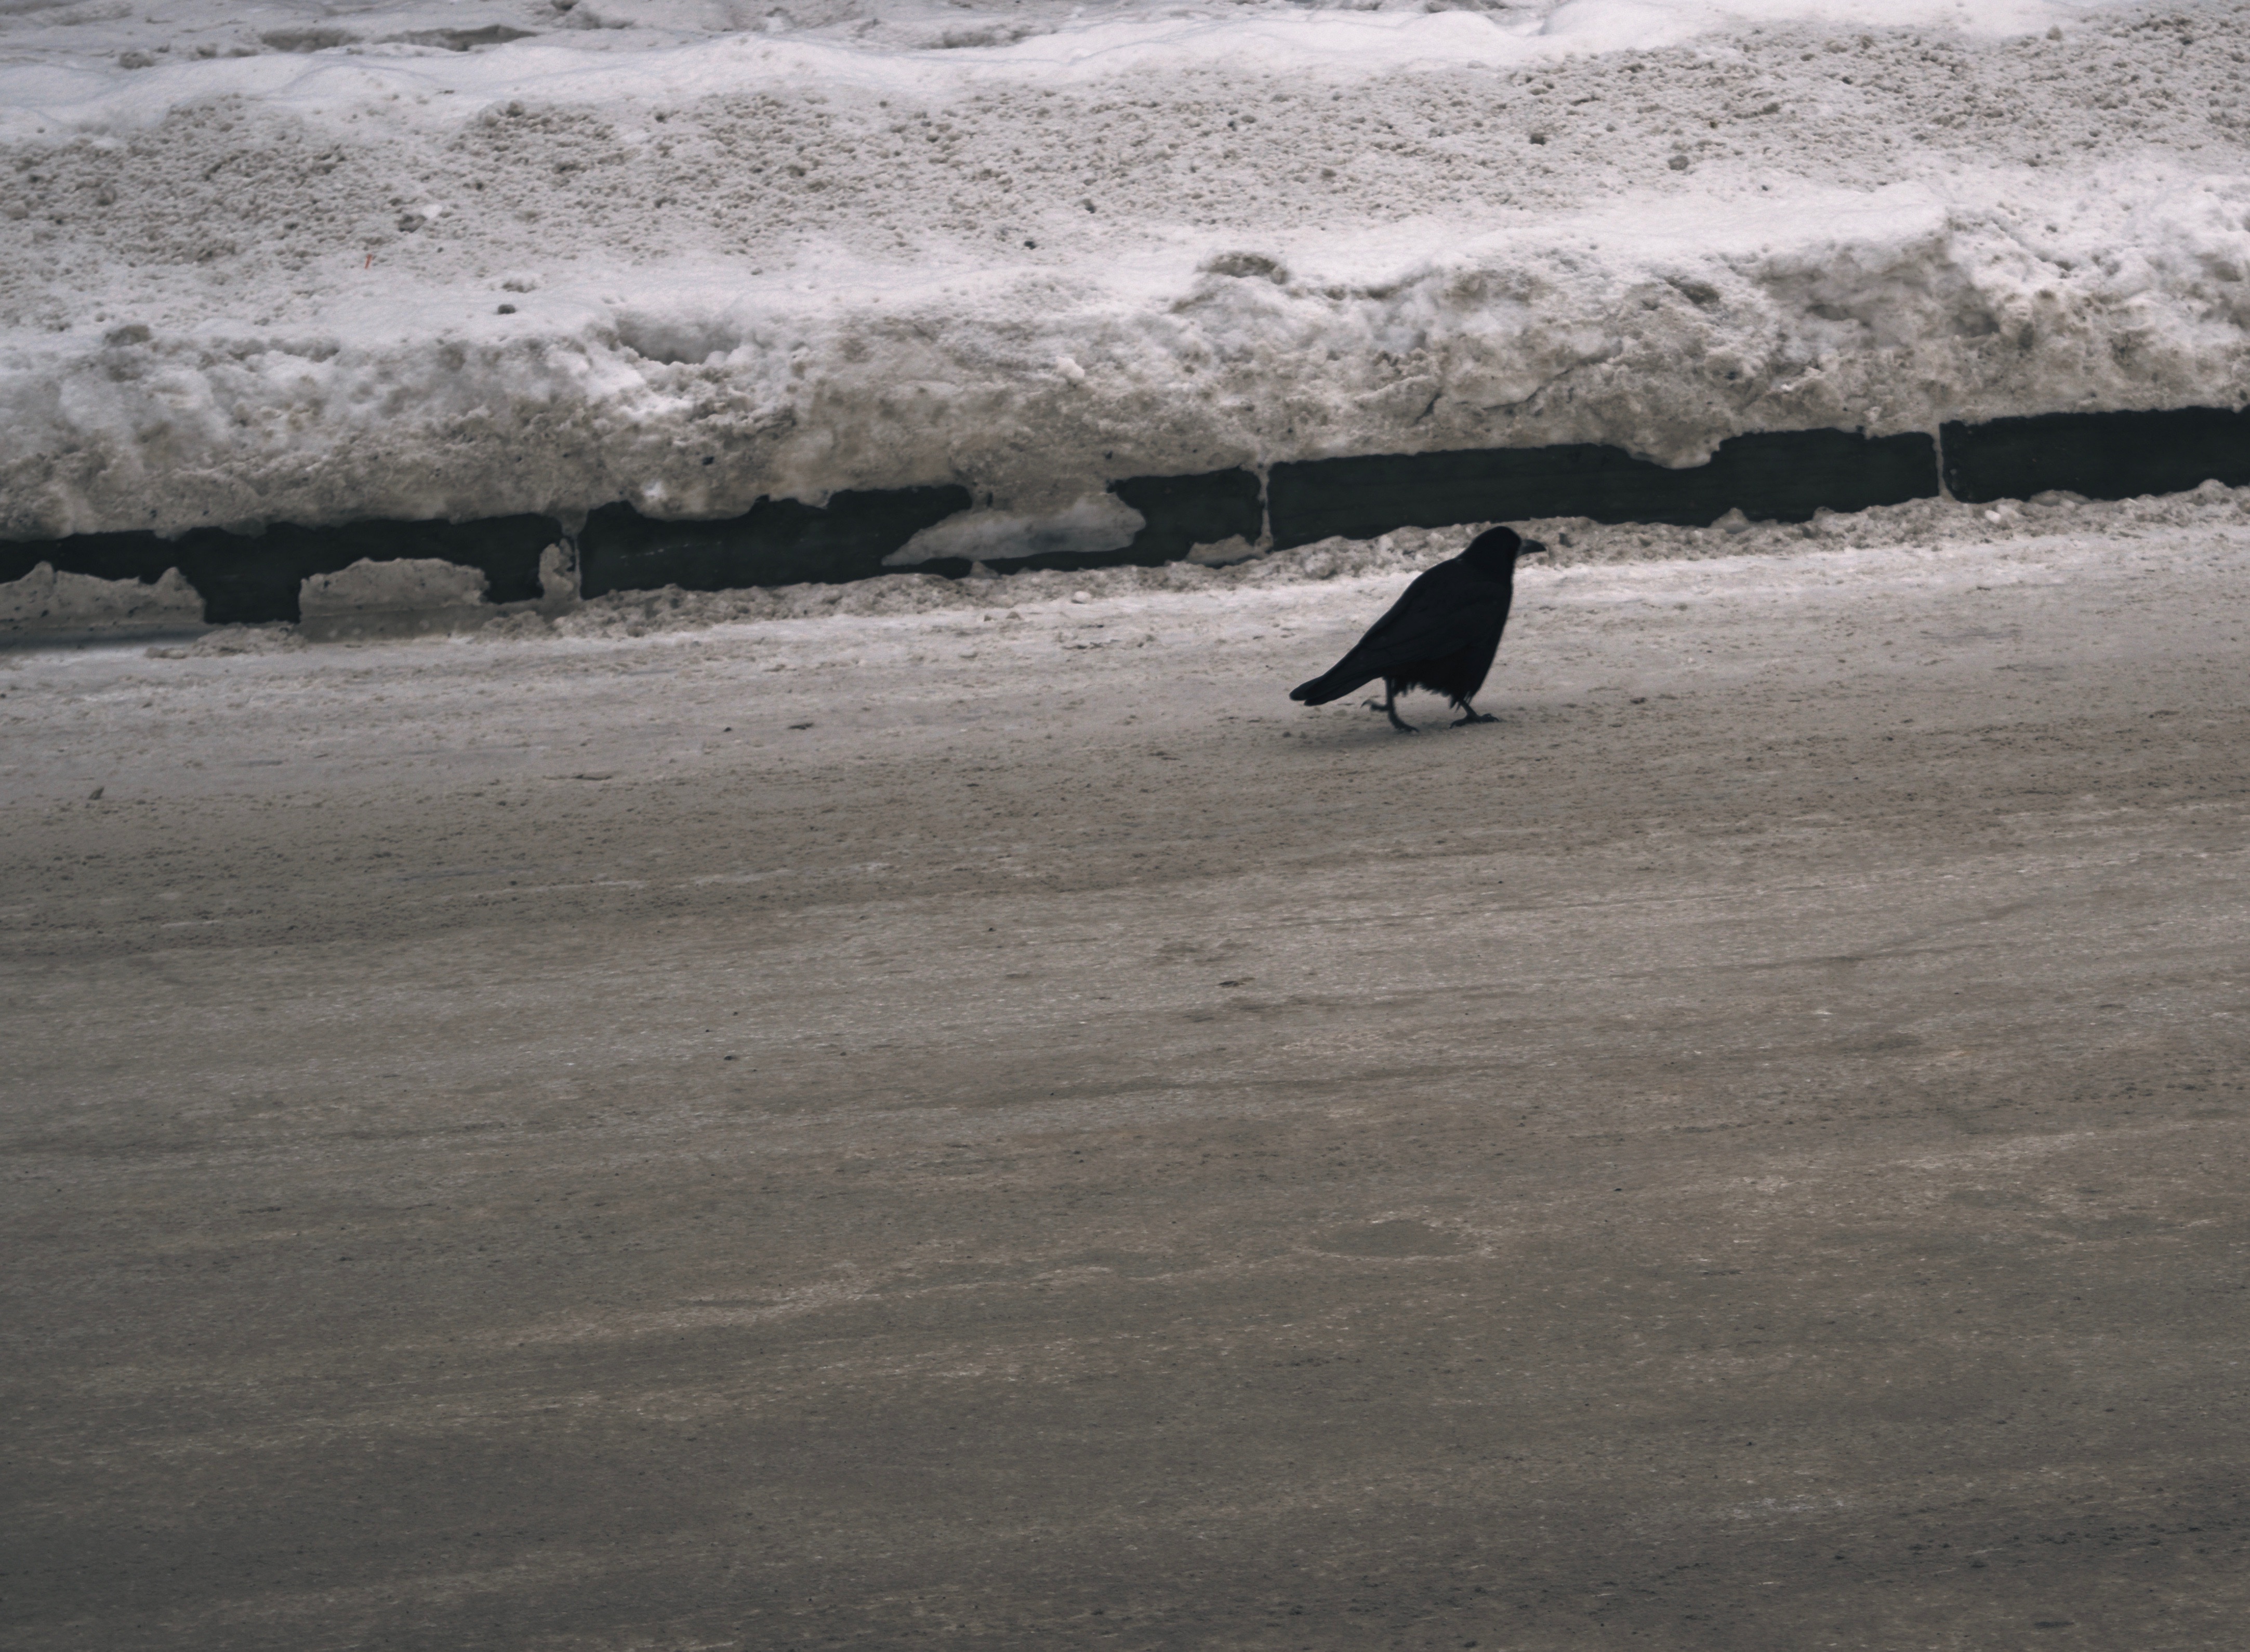
beach, sea, coast, sand, snow, winter, bird, wave, seabird, ice, flightless bird, perching bird